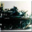
Label: tank